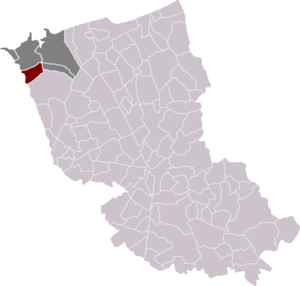
Saint-Georges-sur-l'Aa est une commune française située dans le département du Nord, en région Hauts-de-France.